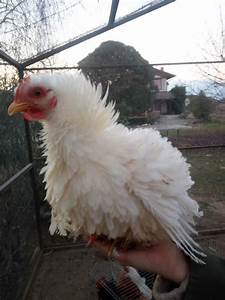
Label: chicken